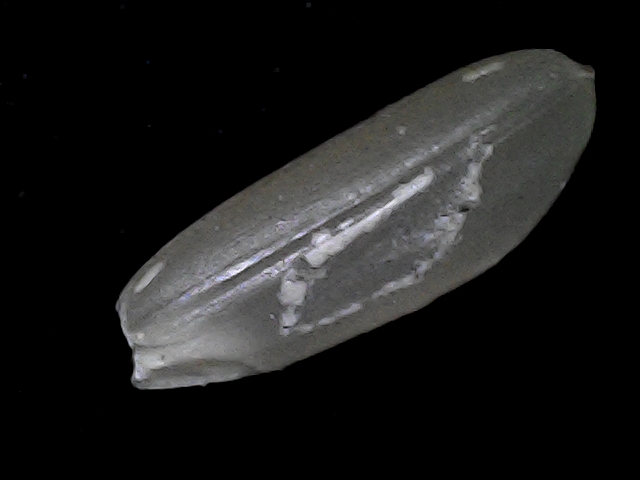
Rice variety: BD56